Epiglottis

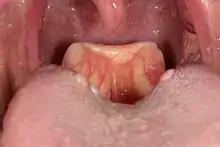
A high rising epiglottis (with forward-facing surface being visible)

A high-rising epiglottis is a normal anatomical variation, visible during an examination of the mouth. It does not cause any serious problem apart from maybe a mild sensation of a foreign body in the throat. It is seen more often in children than adults and does not need any medical or surgical intervention. The front surface of the epiglottis is occasionally notched.